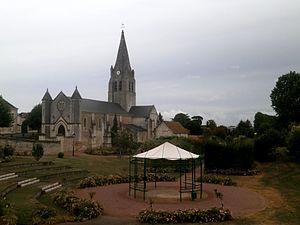
Vue partielle du village
Cet article recense une partie des monuments historiques d'Indre-et-Loire, en France.
Ligré est une commune française du département d'Indre-et-Loire, en région Centre-Val de Loire.